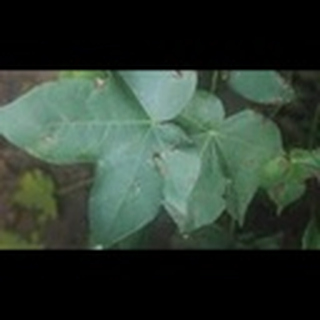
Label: cotton_target_spot